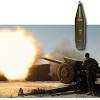
Label: D-30